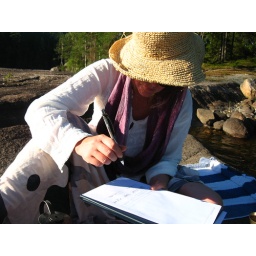
trip to the island in the lake to drink Champagne and (gulp) sign divorce papers. Sigh.